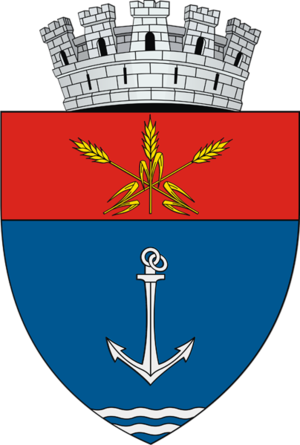
Oltenița est une ville et un port fluvial de Roumanie, dans le județ de Călărași, au confluent de l'Argeș avec le Danube. Cette ville moyenne de 31 000 habitants, escale des navires fluviaux, vit principalement de l'industrie, notamment l'industrie du jouet de bois, connue dans toute l'Europe de l'Est.